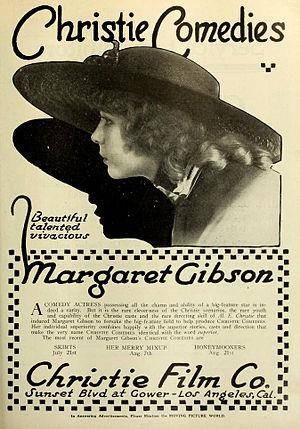
Margaret "Gibby" Gibson est une actrice américaine du cinéma muet et du théâtre.